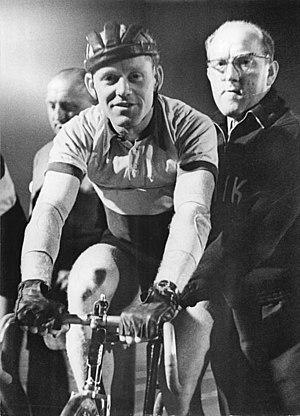
En République démocratique allemande, le sport est largement promu par l’État et encadré par le Deutscher Turn- und Sportbund ou DTSB, l'organe est-allemand chargé de la gestion des sports. Les excellents résultats de la RDA en sport de compétition lui valent une réputation internationale. En RDA, les associations et clubs sportifs proposent, pour la plupart, une adhésion gratuite ou presque. C'est le cas des communautés sportives corporatives, des communautés sportives et des communautés sportives scolaires. On trouve aussi des communautés et des clubs de sports mécaniques affiliés à l'Association générale consacrée aux Sports mécaniques, des clubs d'entraînement paramilitaire regroupés dans la Société pour le Sport et la Technique, beaucoup d’écoles consacrées au sport de compétition, et même une école supérieure pour la culture physique à Leipzig.